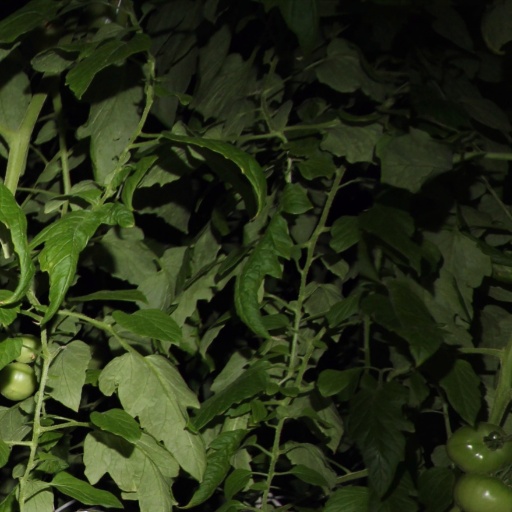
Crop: tomato